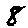
Label: 8